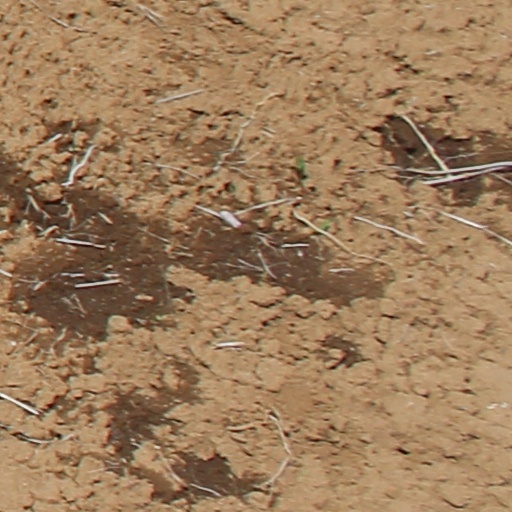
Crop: wheat